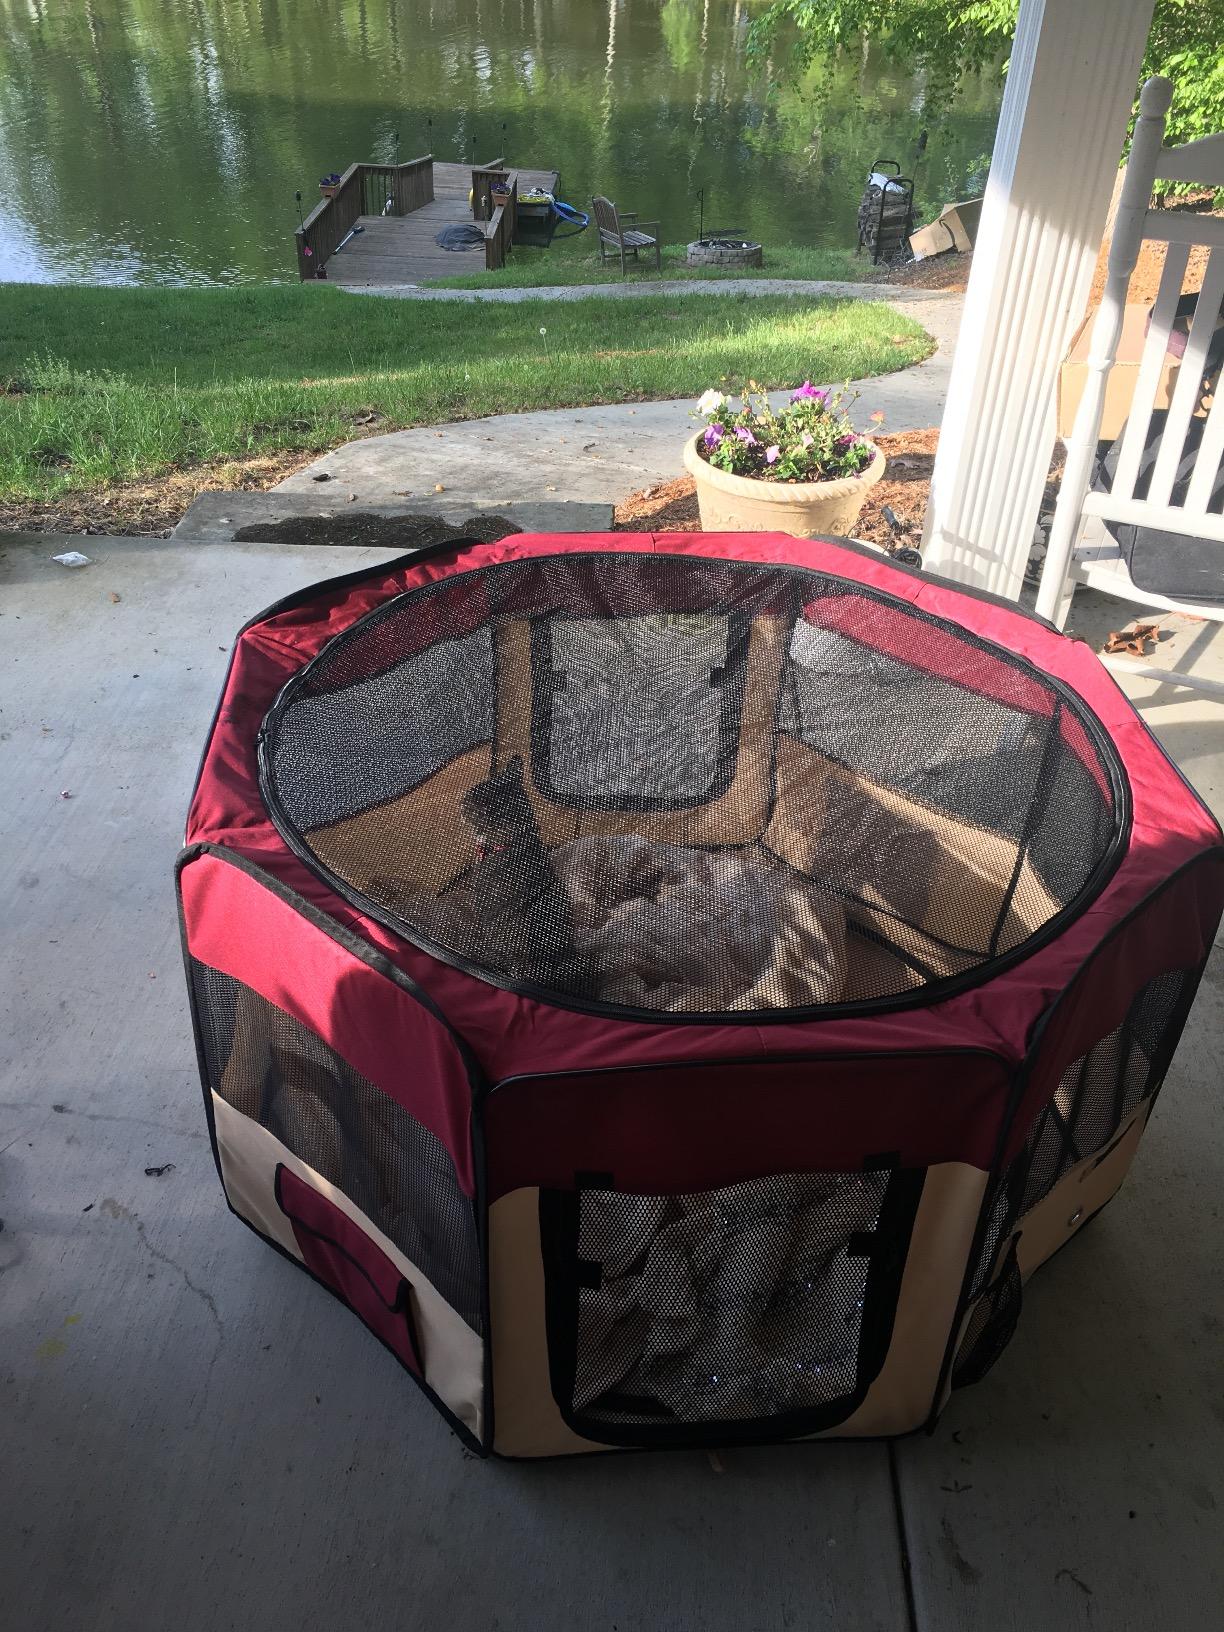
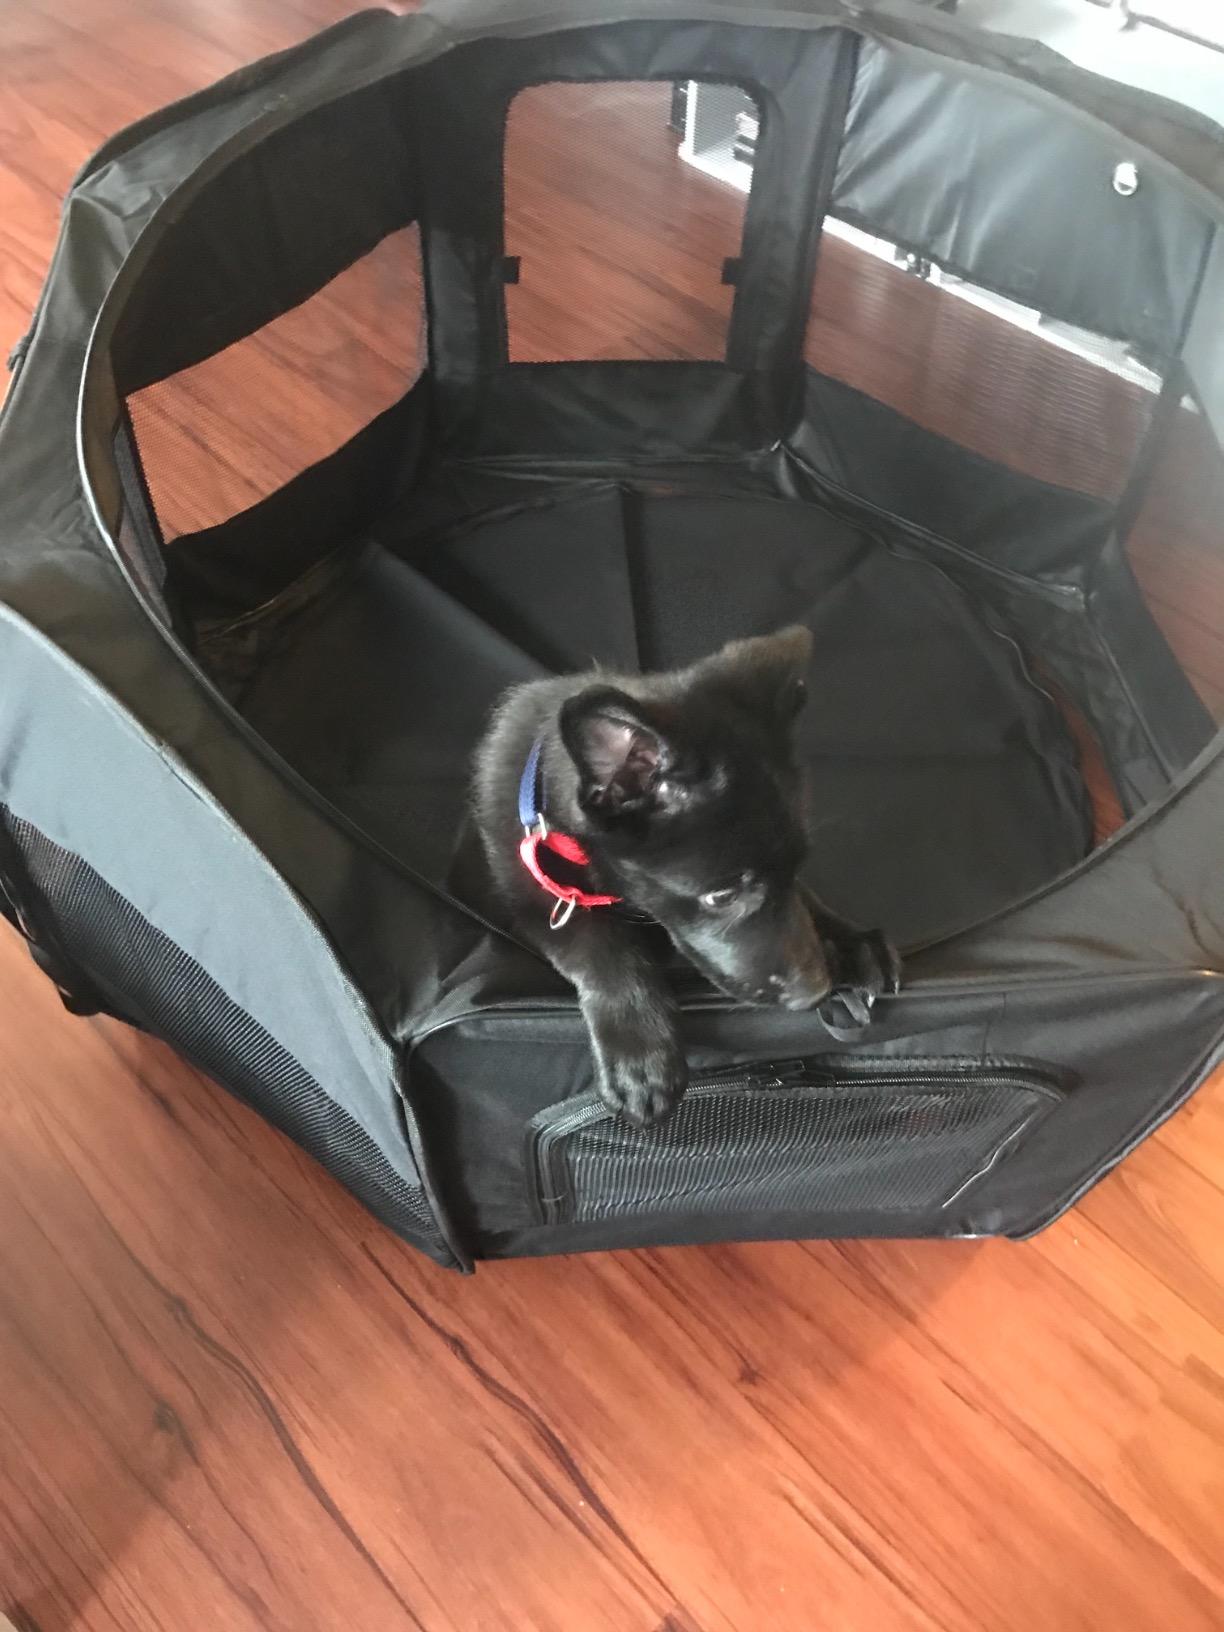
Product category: items_kennel
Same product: no